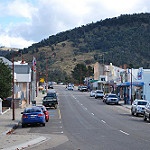
Scene: Outdoor